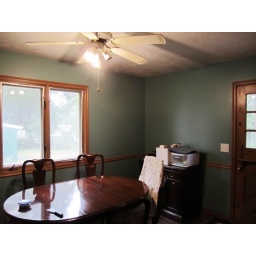
new wall color - looks a little more vibrant in person